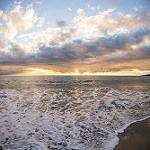
Label: sea